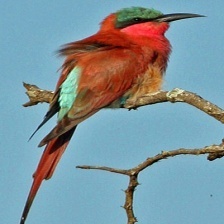
Species: CARMINE BEE-EATER
Scientific name: MEROPS NUBICOIDES
ImageNet parent category: bee_eater